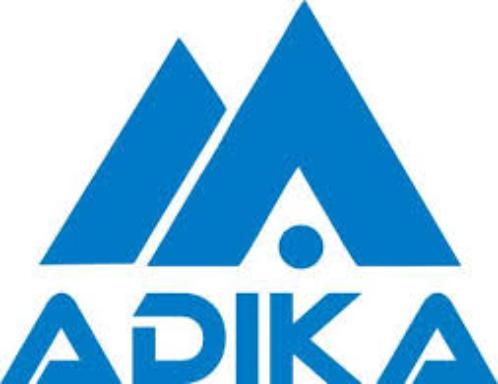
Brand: adika
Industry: Leisure